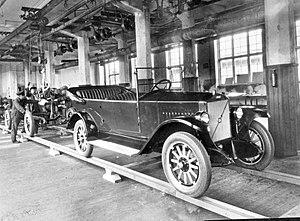
Volvo Cars est un constructeur suédois d'automobiles. Fondé en 1927, le siège social de la marque se trouve à Göteborg, en Suède.